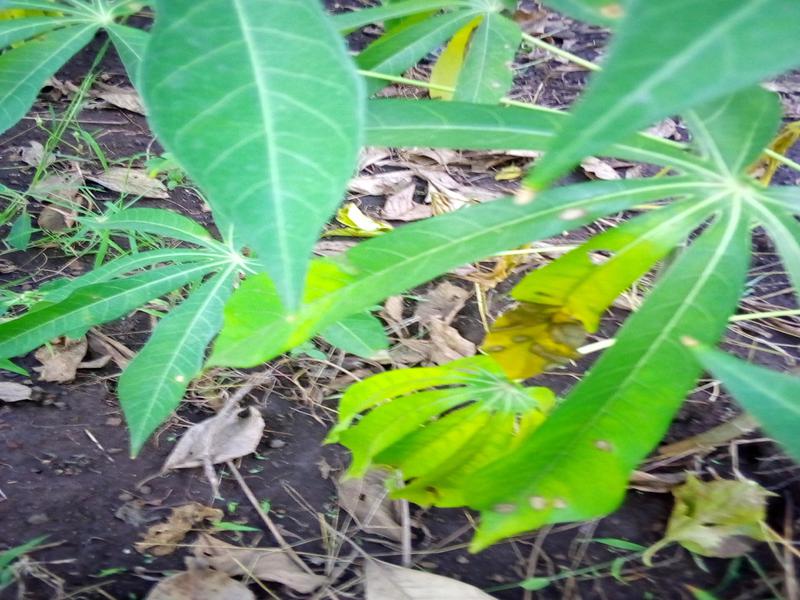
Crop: cassava
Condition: bacterial_blight